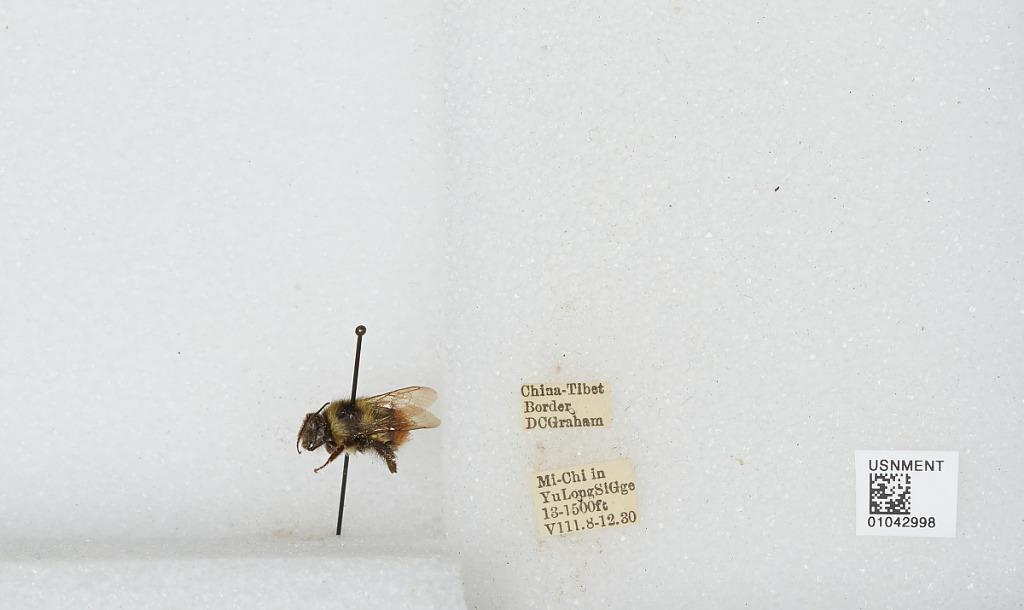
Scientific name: Bombus sp.
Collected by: D. Graham
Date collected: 1930-8-8
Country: China
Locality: Mi-Chi in Yu Long Si Gge, China-Tibet border